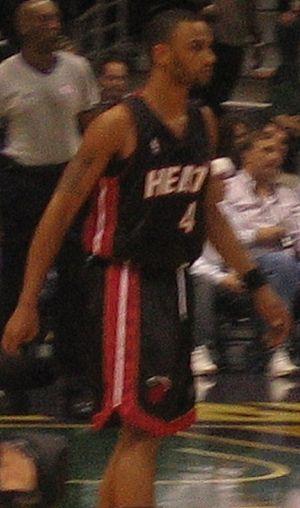
Gerald Fitch, né le 12 août 1982, à Columbus, est un joueur professionnel américain de basket-ball.